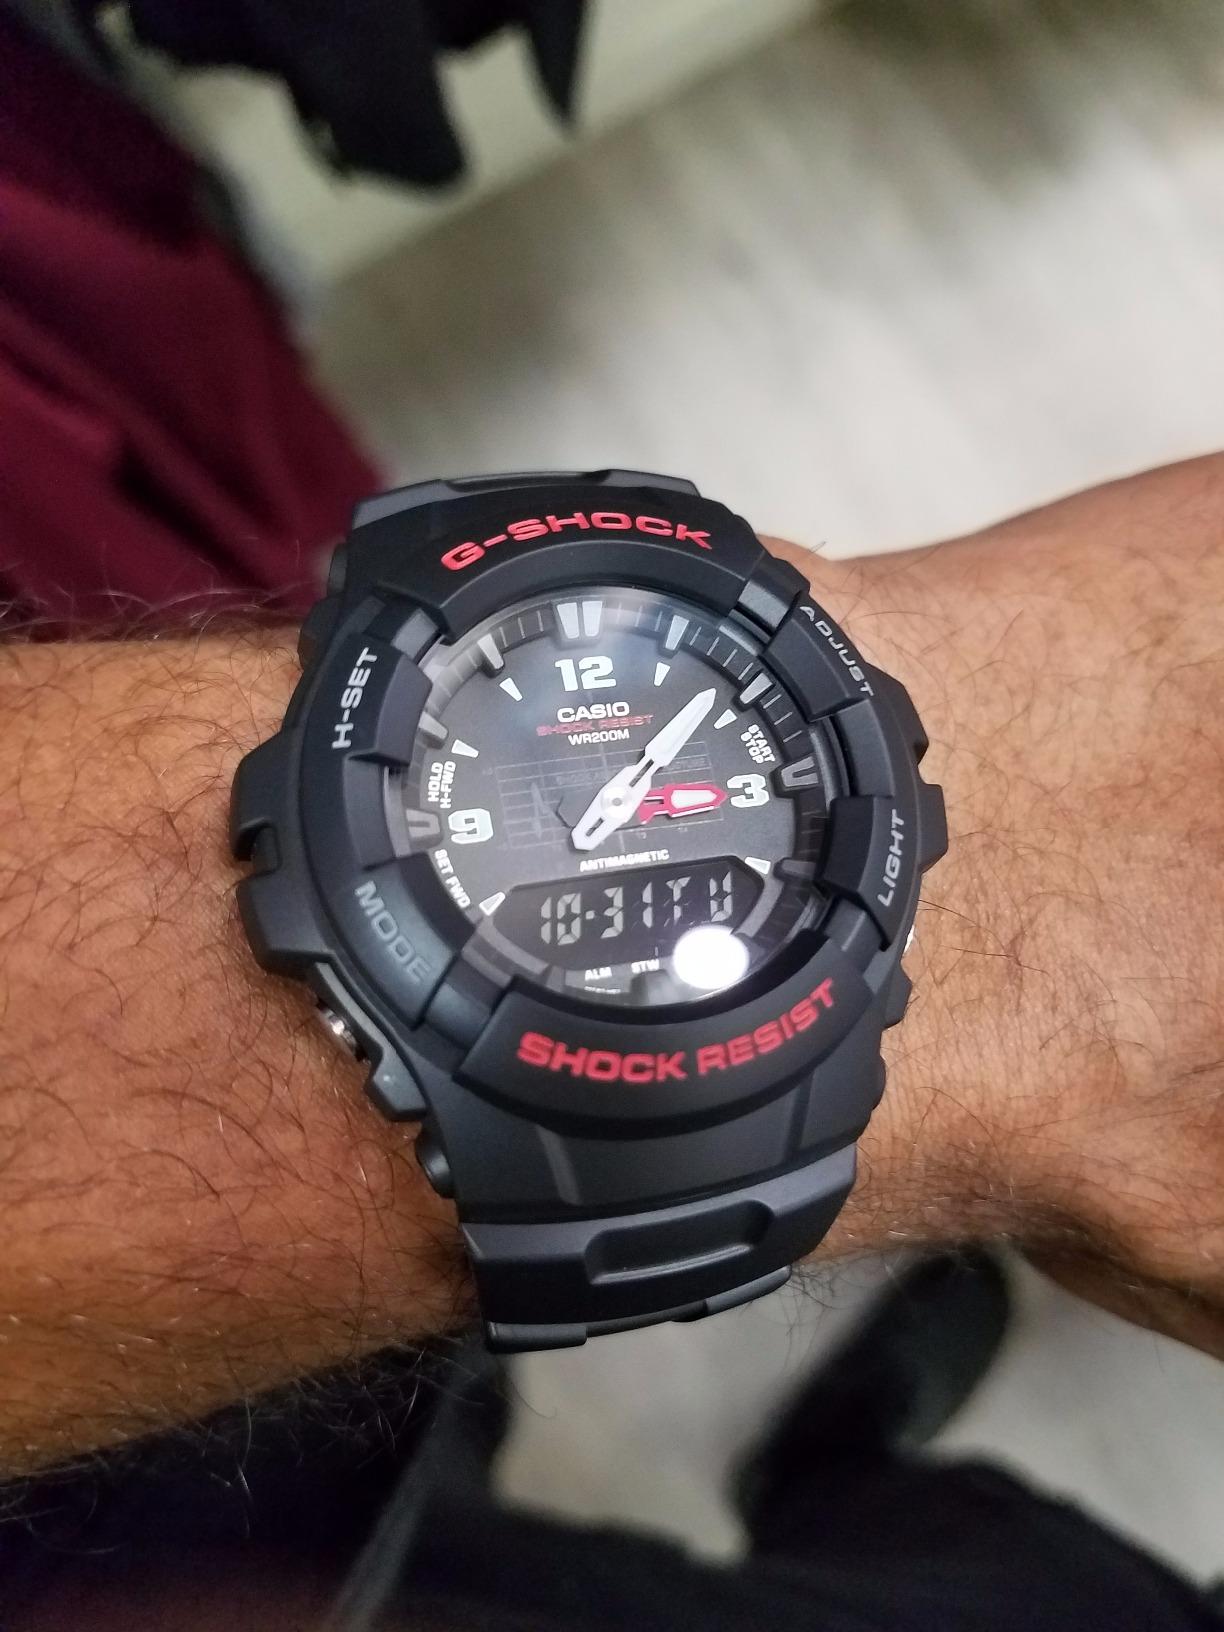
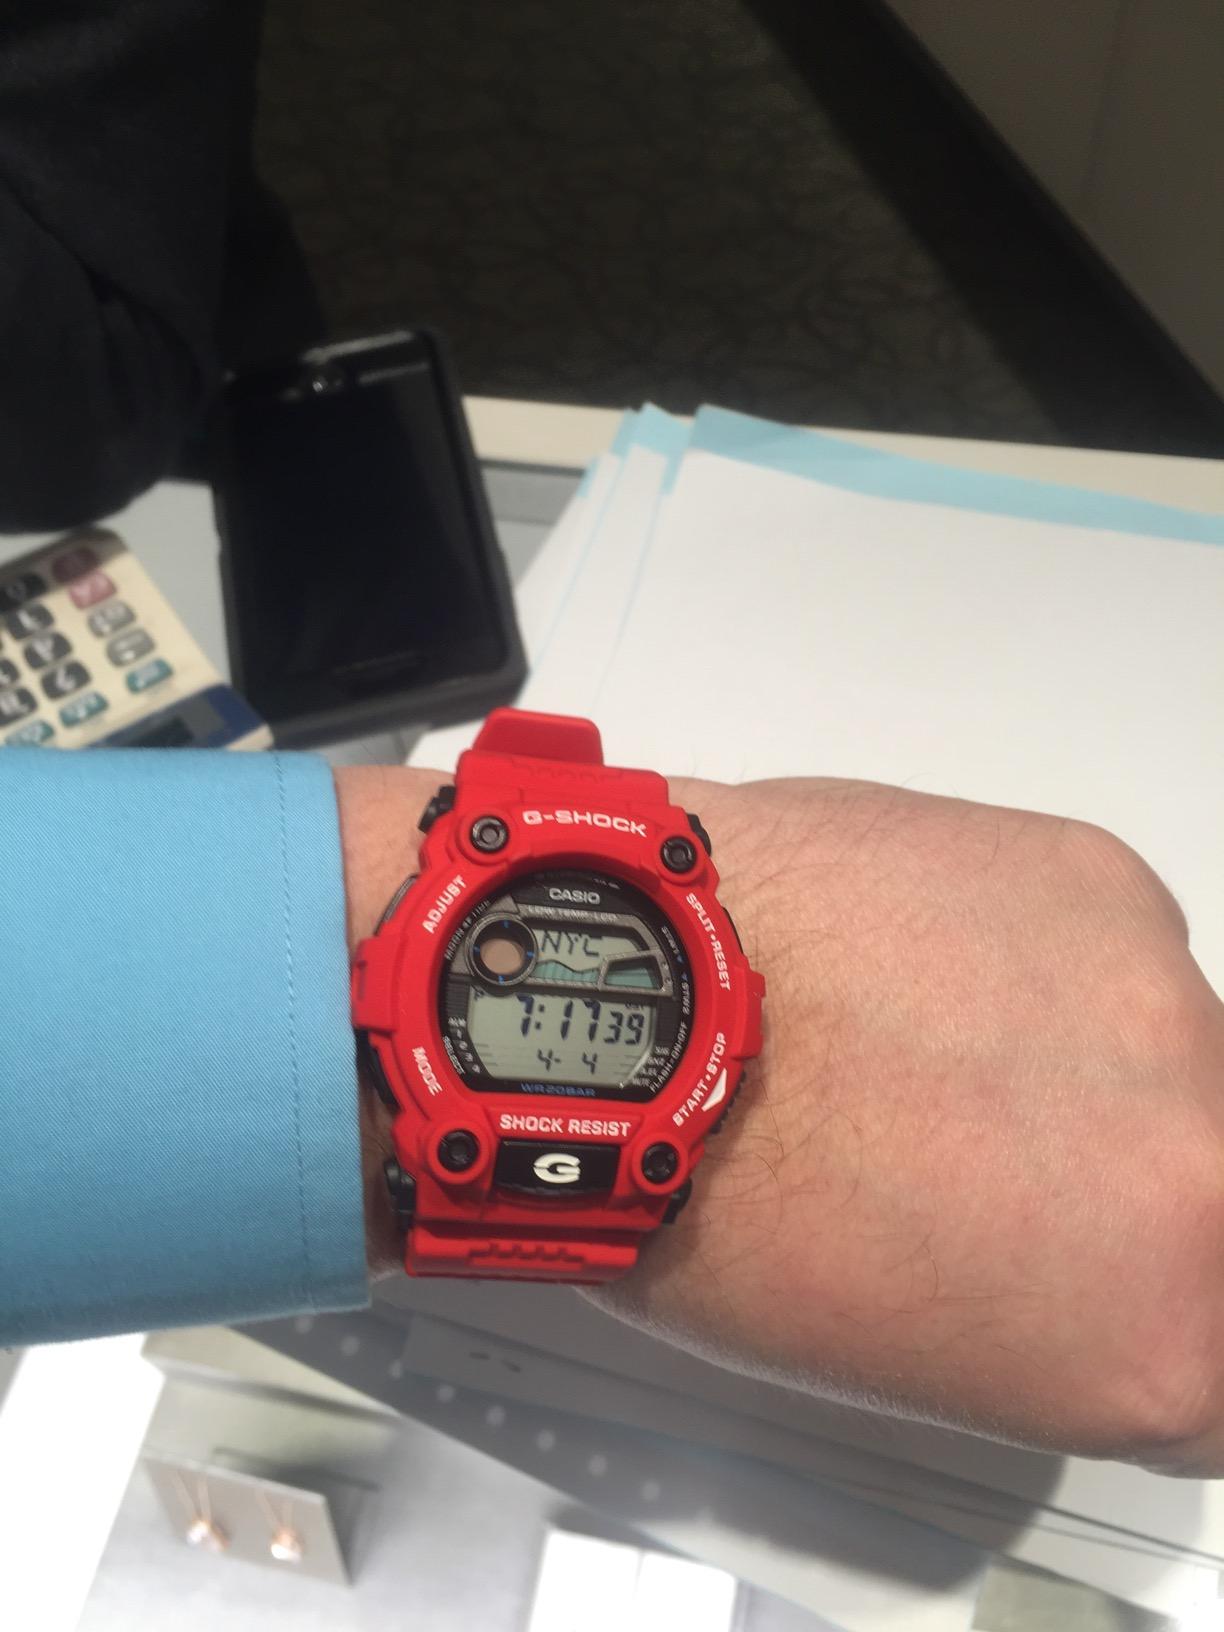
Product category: accessories_watch
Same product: no